Fredrick Chien

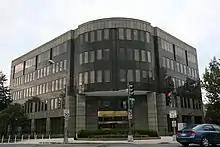
The current TECRO office building on Wisconsin Avenue, Washington, D.C., was purchased and built during Chien's tenure as Representative to the US

During his tenure, Chien delivered a total of 224 speeches. Chien spoke at the state legislatures of Arizona, Pennsylvania, and West Virginia, the US Conference of Mayors, and think tanks such as but not limited to the Council on Foreign Relations, Atlantic Council, and the World Affairs Council. He also toured prestigious universities and gave speeches at Yale, Cornell, Michigan, and Georgetown. In an October 1986 speech at Harvard University titled "The Taiwan Experience Progress – Toward Democracy," Chien spoke about Taiwan's model of development, the processes involved in the success of Taiwan's economic growth, and the benefits of land reform.